Tobacco legislation in Switzerland

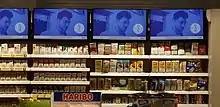
Tobacco shop in Neuchâtel: advertising allowed inside the store.

Some cantons impose additional restrictions on tobacco advertising, particularly with regard to public signs and signs visible from the public domain. As of 2024, 16 cantons ban the display of tobacco product advertising in public spaces (8 will also for e-cigarettes); 14 will also ban it in private spaces if visible to the public (7 do the same for e-cigarettes).